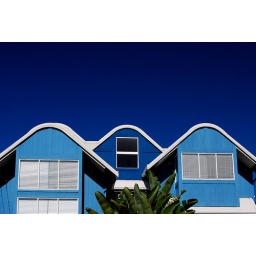
Just something about the repetition of the pattern of the curved roofs against the brilliant blue sky